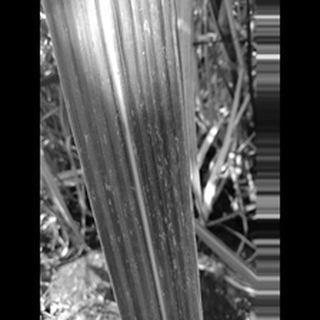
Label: sugarcane_rust